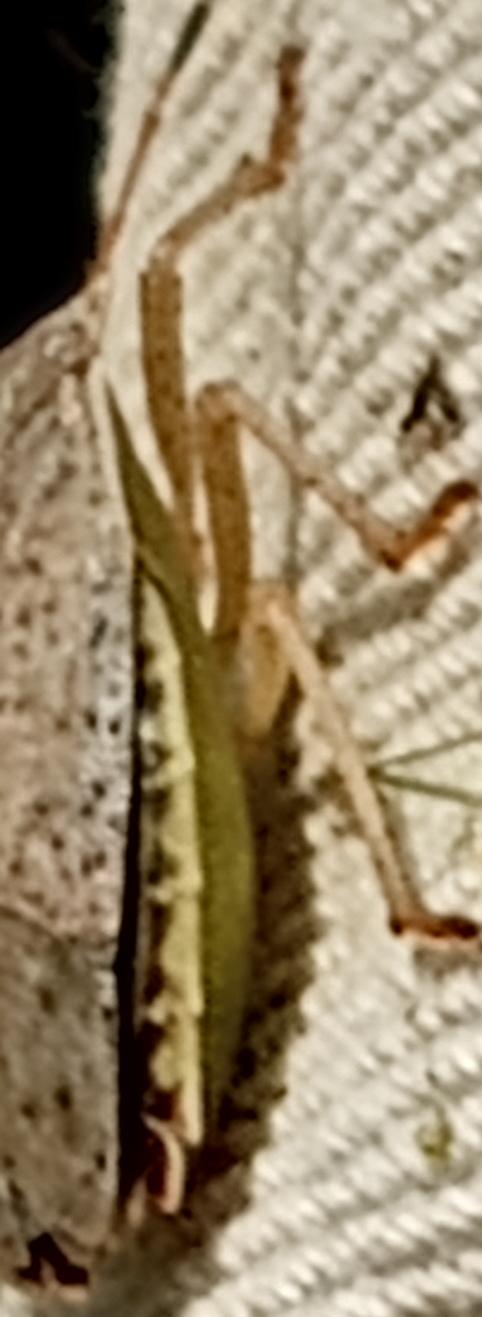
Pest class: stink_bug